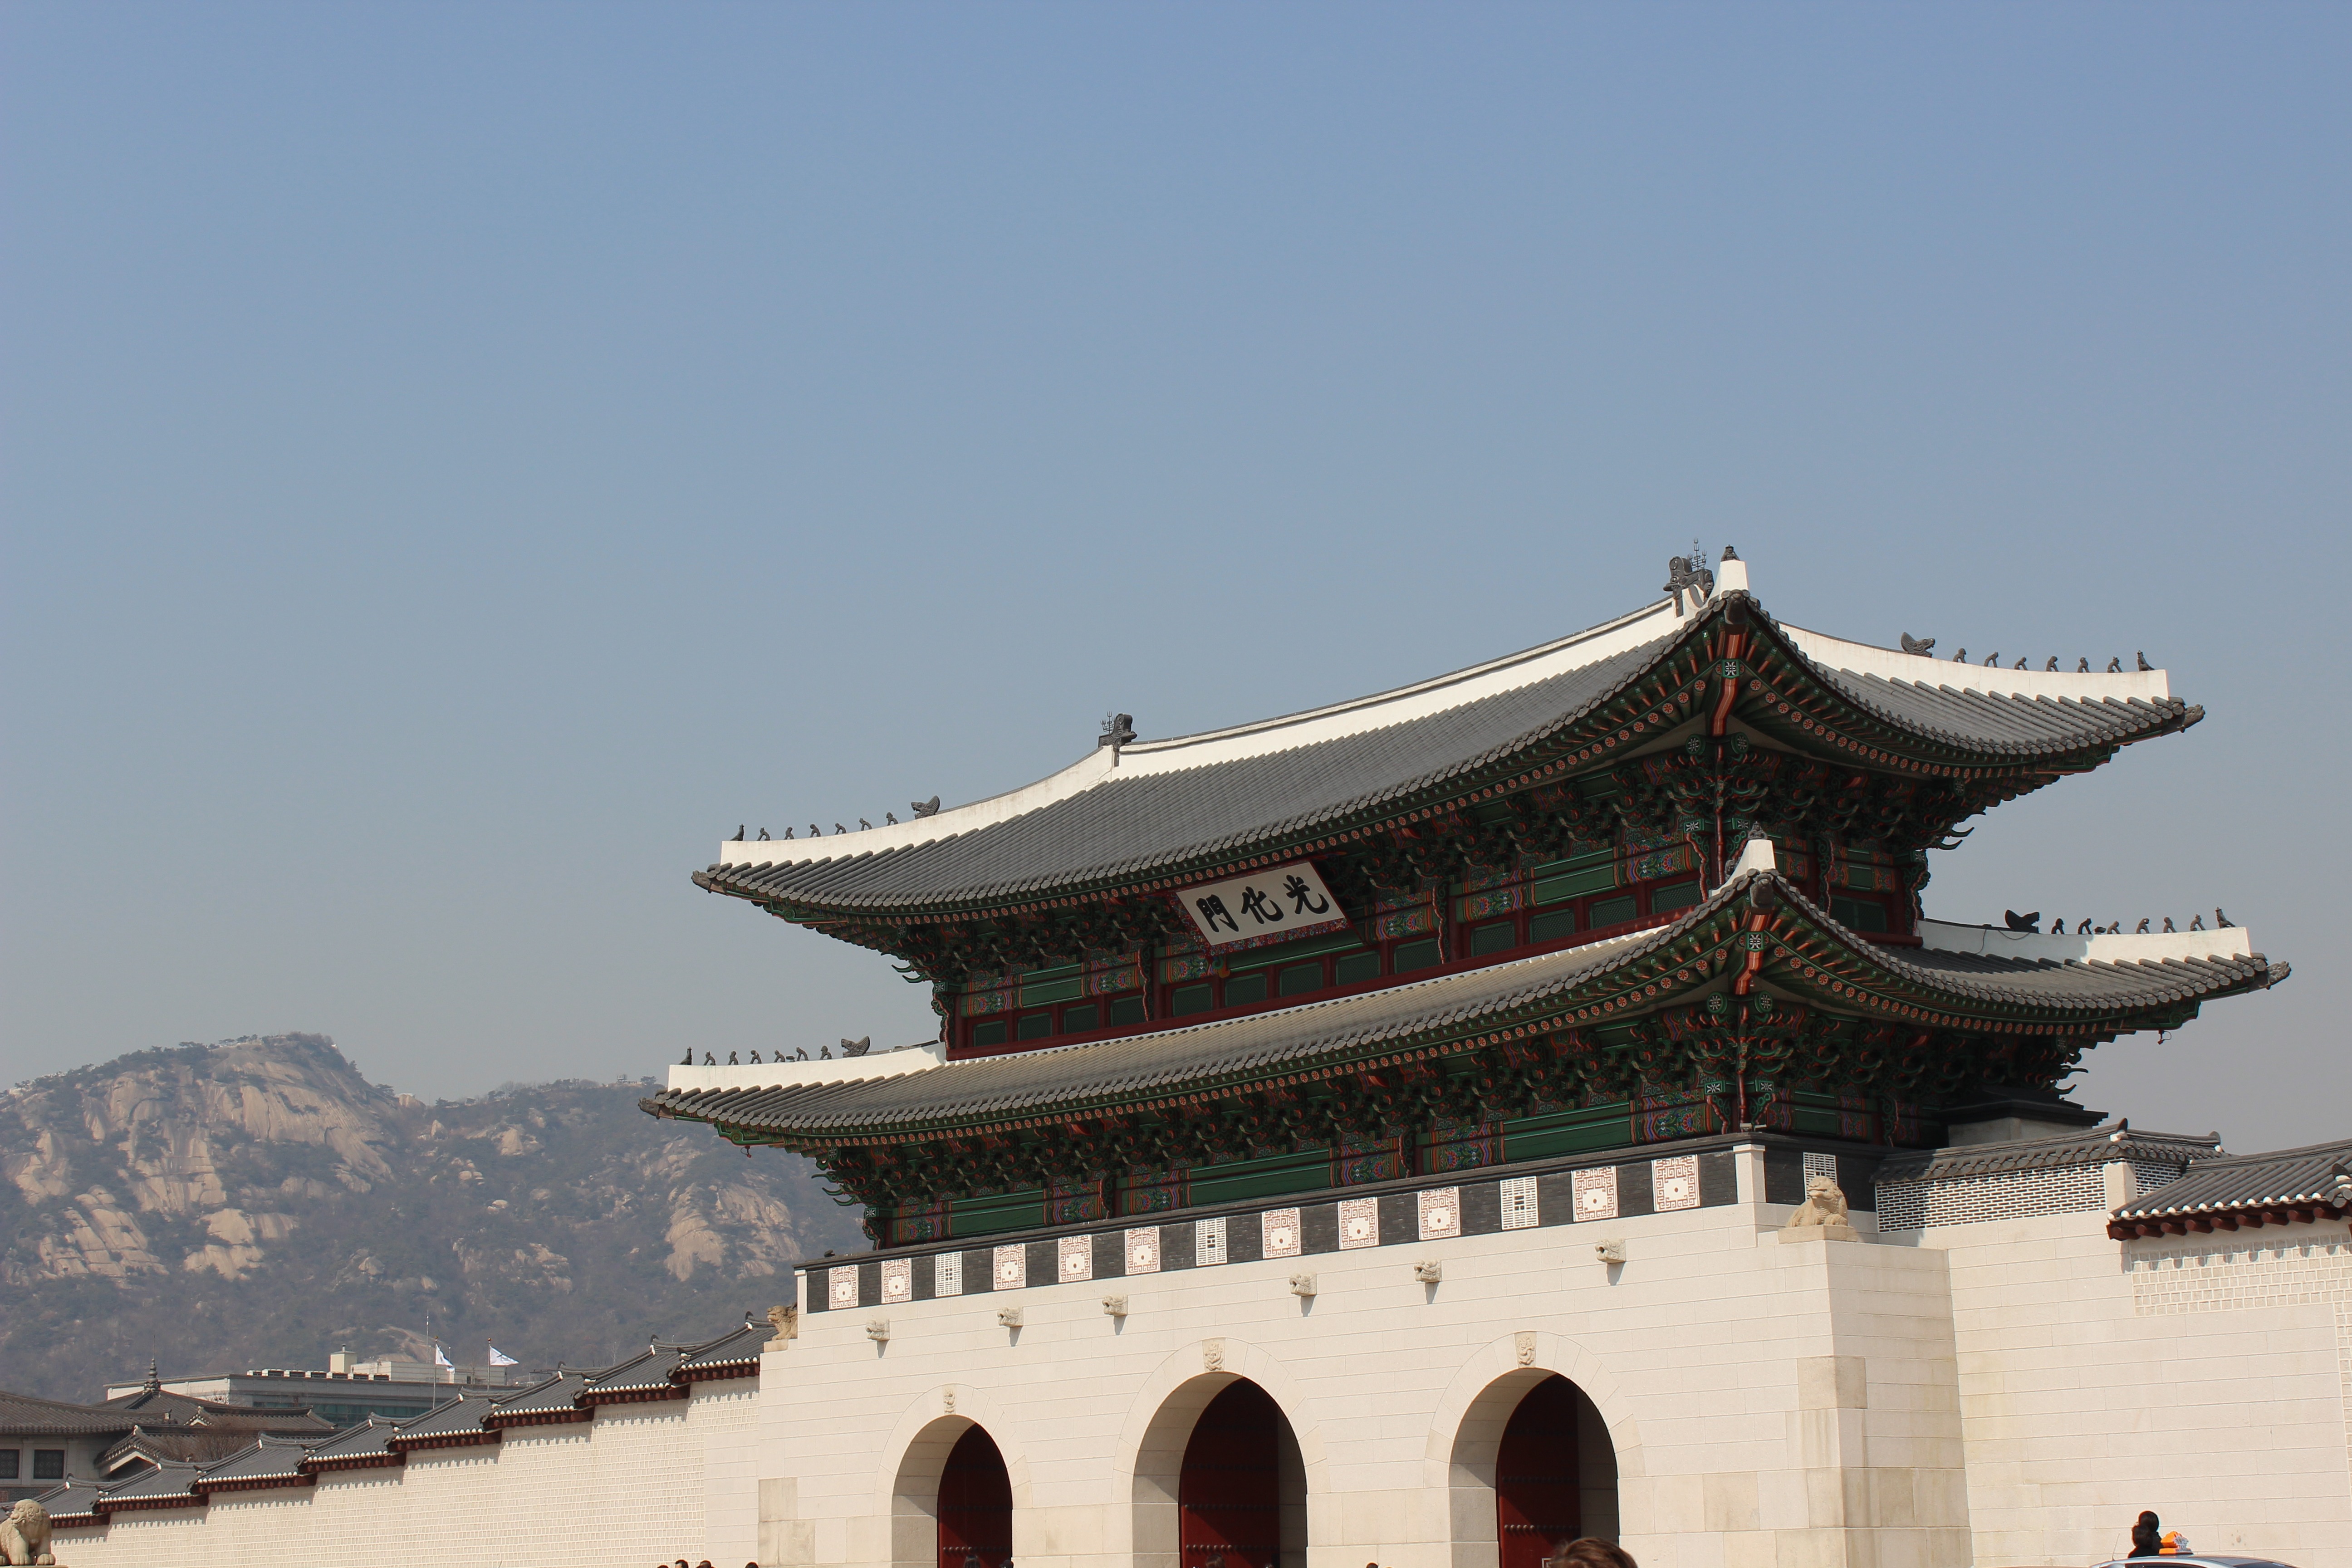
building, palace, travel, tower, tourism, place of worship, temple, historical, chinese architecture, pagoda, seoul, historic site, gyeongbuk palace